DB Class 240

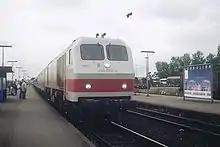
DB 240 003-4 at Niebüll station in 1990

In the late 1980s, at its own expense, MaK built three new prototypes designated as the DE 1024. They were designed as a universal high powered locomotive, capable of hauling both freight and passenger trains, for use on the non-electrified parts of the German rail network - which at that time included much of northern Germany. In October 1989 the machines were ready for use, and extensive testing took place, with the units being passed to DB for assessment. No orders from the Deutsche Bundesbahn came as a result of this - instead electrification of parts of the northern German rail network took place, the reunification of Germany put a nail in the coffin of the possibility of any orders from the home country; as large numbers of similar DR Class 132 locomotives became available.